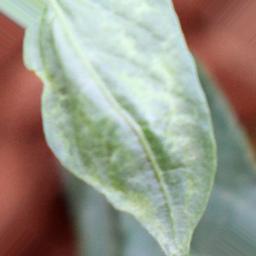
Label: healthy